Healtheries

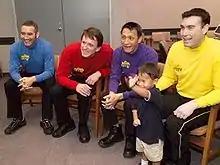
The Wiggles who are associated with Healtheries directed towards children

Healtheries Kidscare Rice Wheels Multipacks had a national recall of the product due to glass being found in three separate packages. There was no recorded reason as to how the glass made its way into the packages. There were no injuries found in this recall. It only recalled packages that had 1 April 2013 as its best-before date.